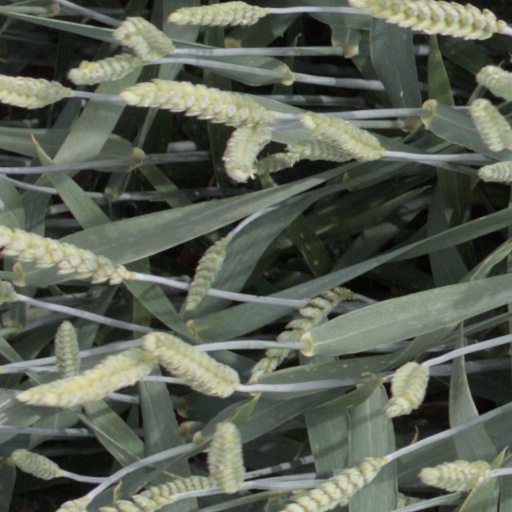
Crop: wheat